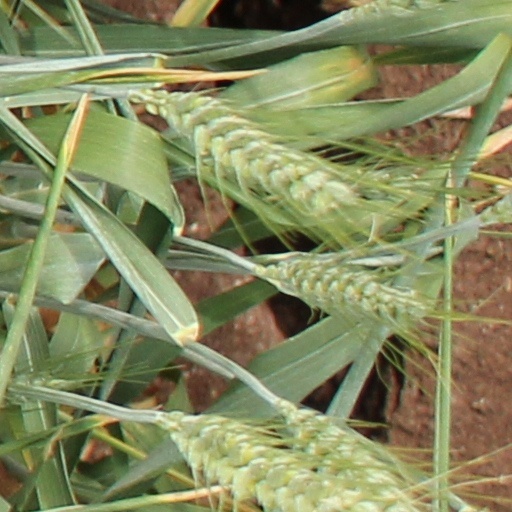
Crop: wheat